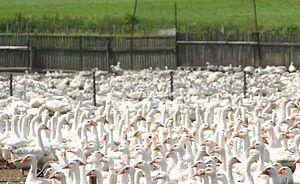
L'élevage de l'oie ou élevage ansérin ou ansériculture concerne le fait d'élever des oies domestiques pour la production de viande, de plumes et de foie gras au profit des humains. Contrairement à la poule, les œufs d'oie ne sont pas une raison principale d'élevage.